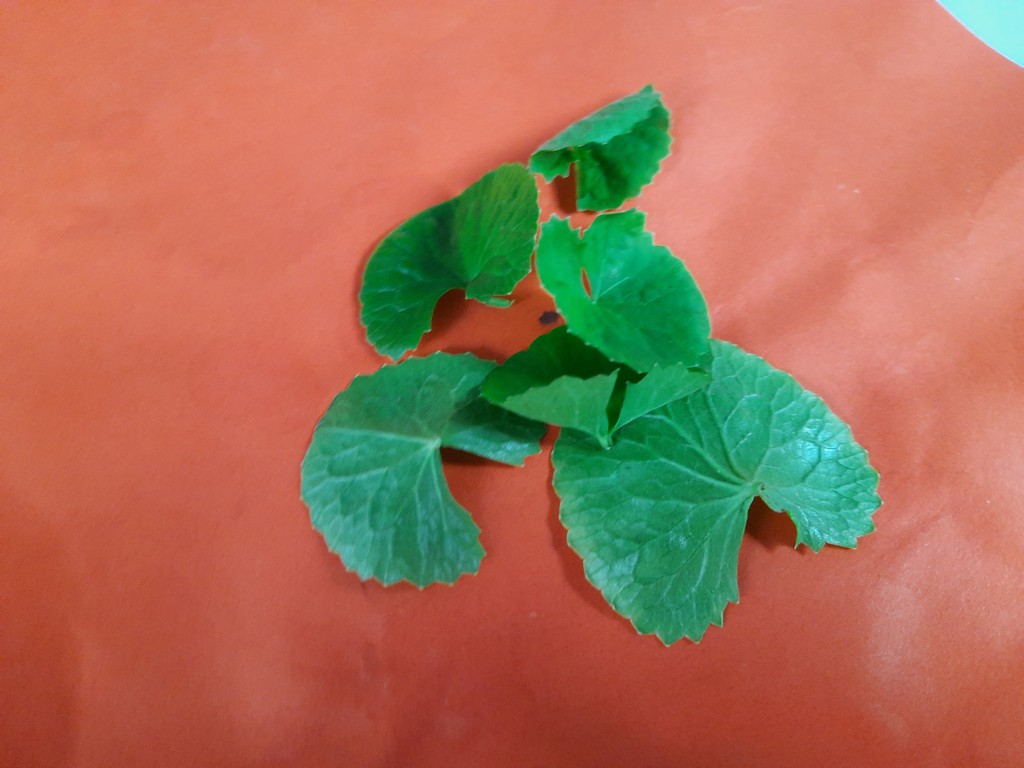
Label: Healthy